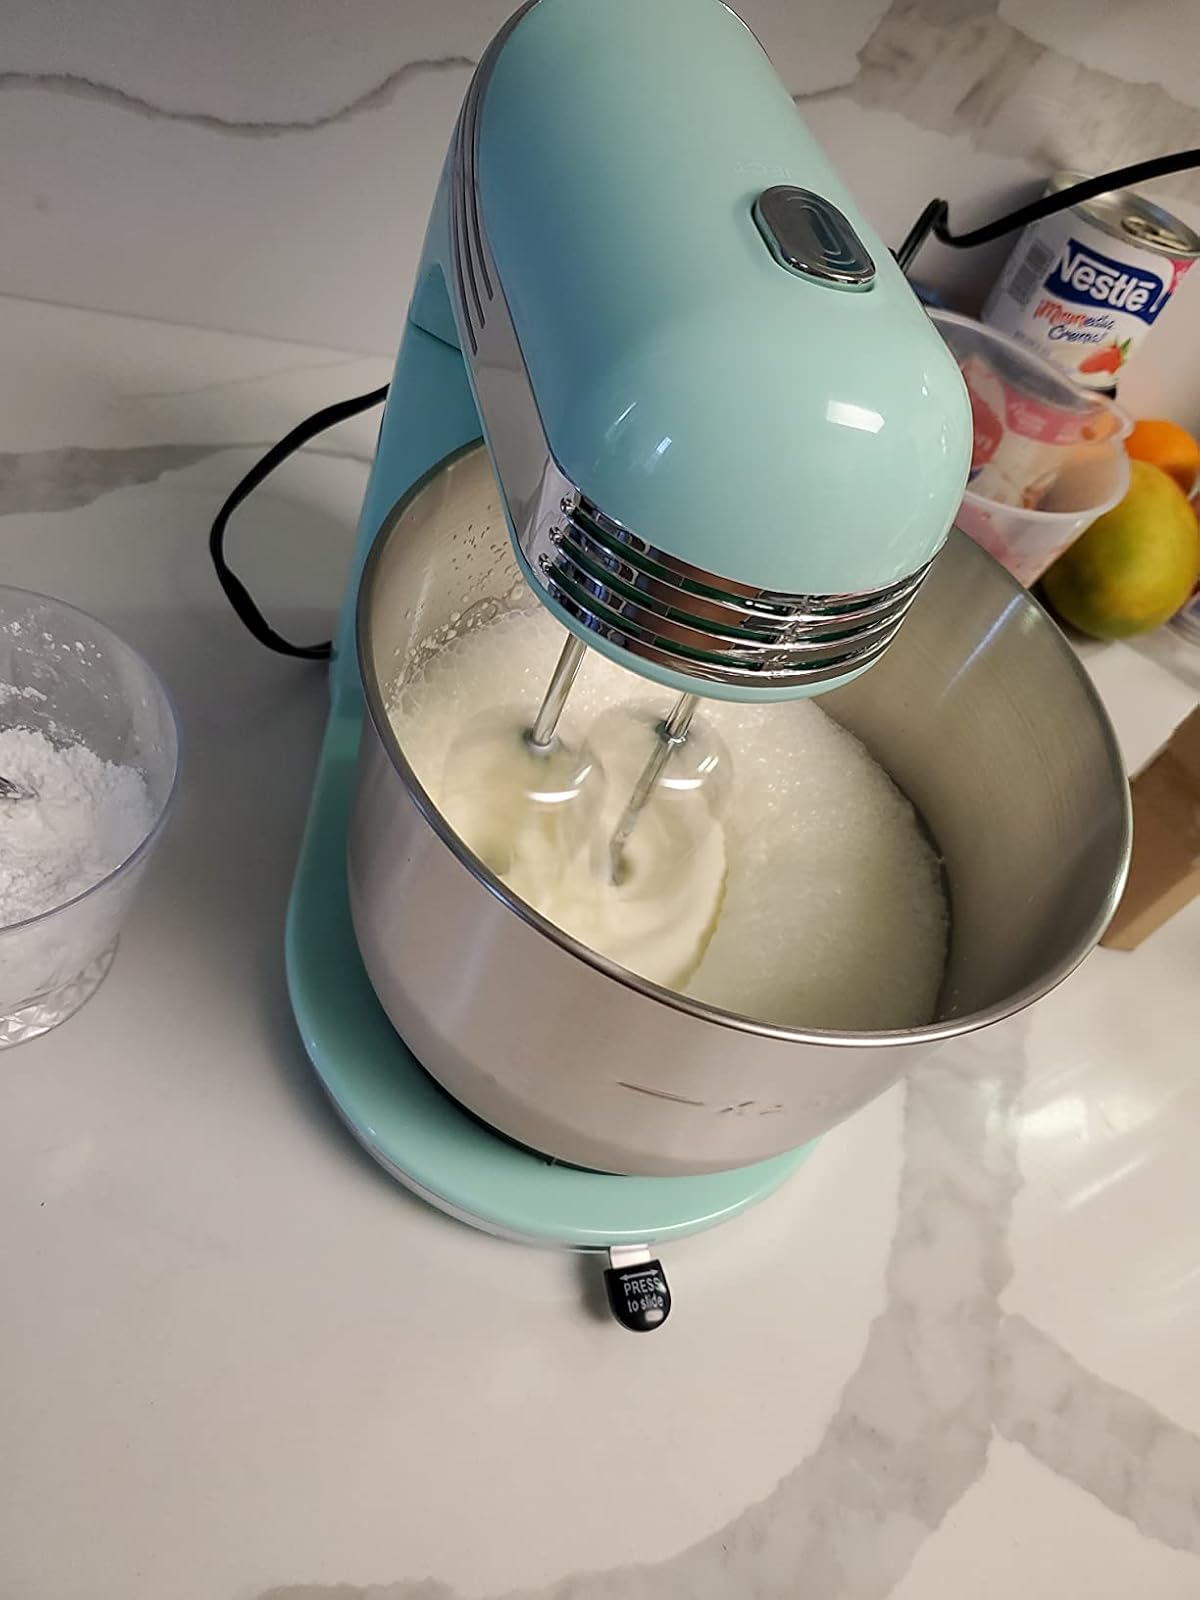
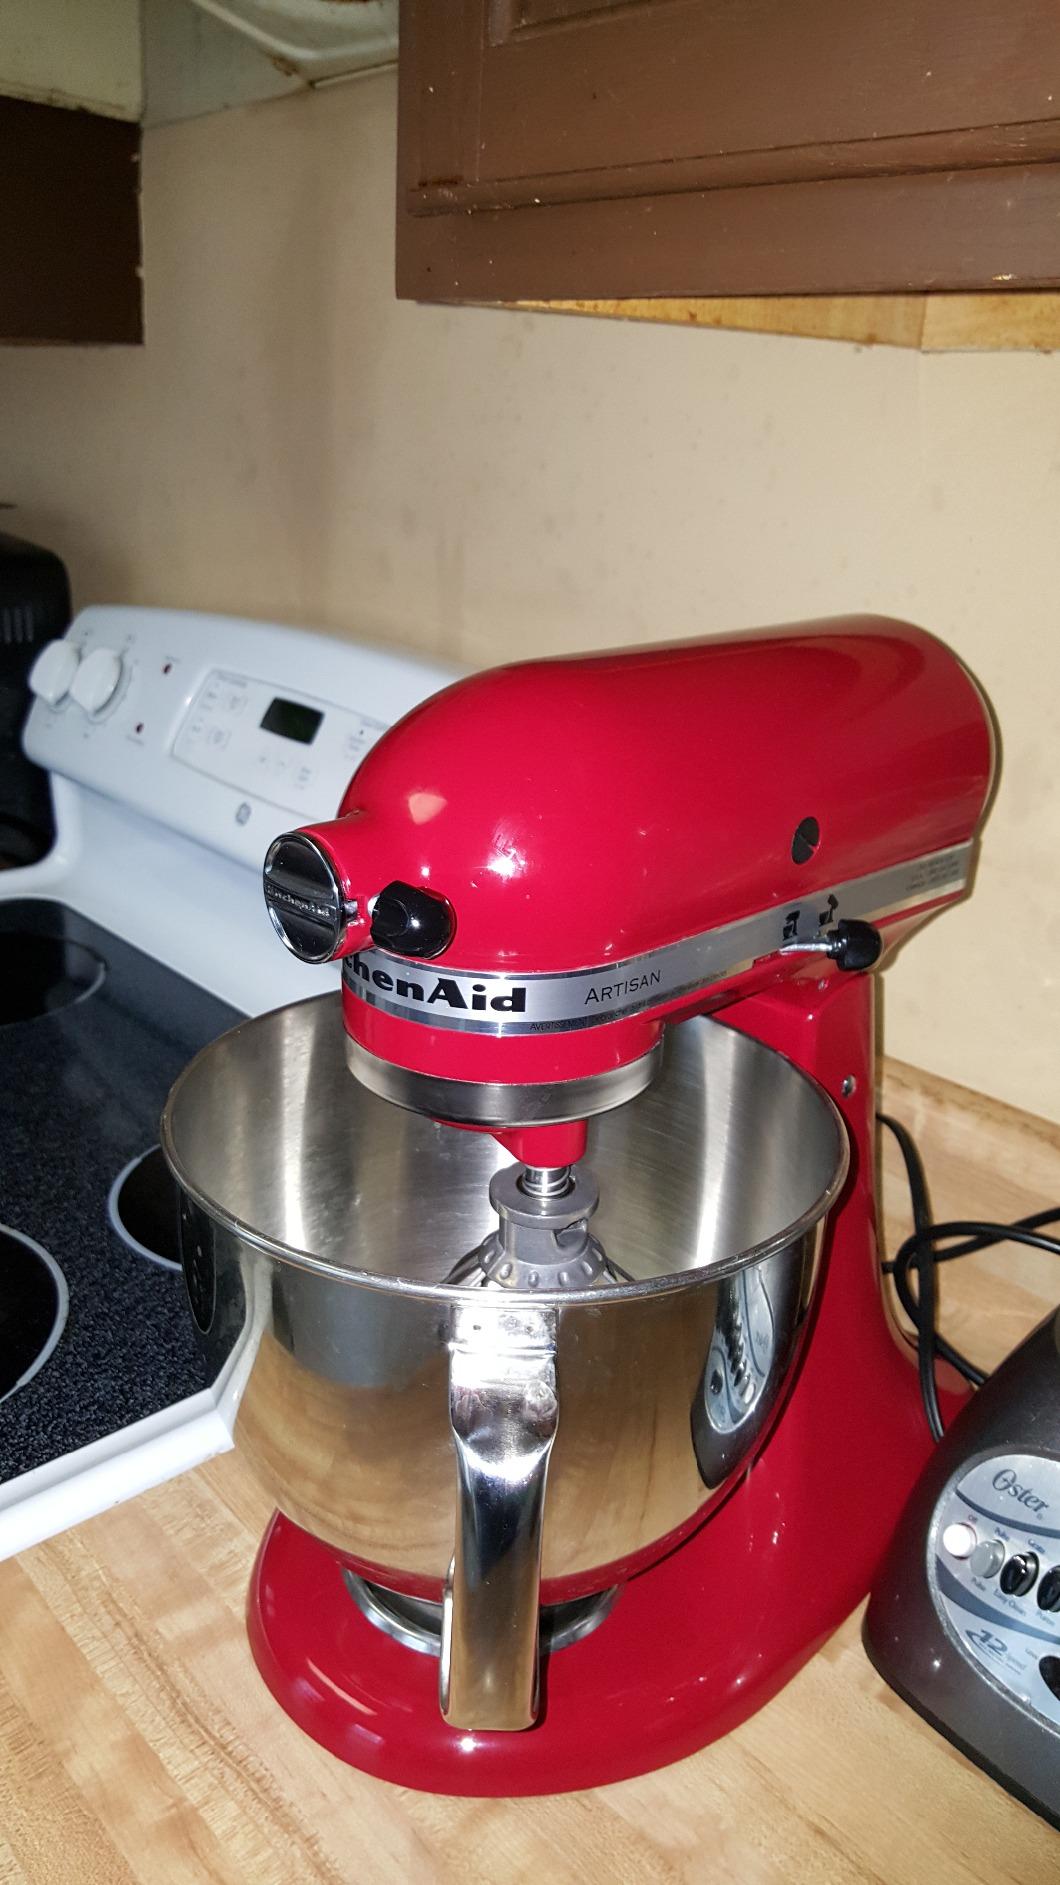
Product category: items_mixer
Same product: no